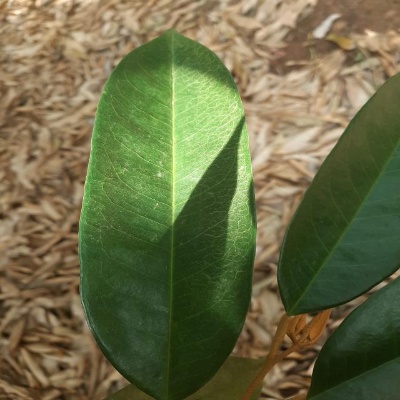
Label: Leaf_Healthy